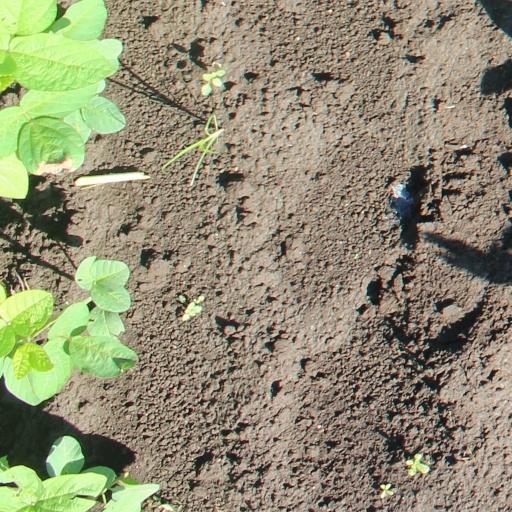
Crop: soybean